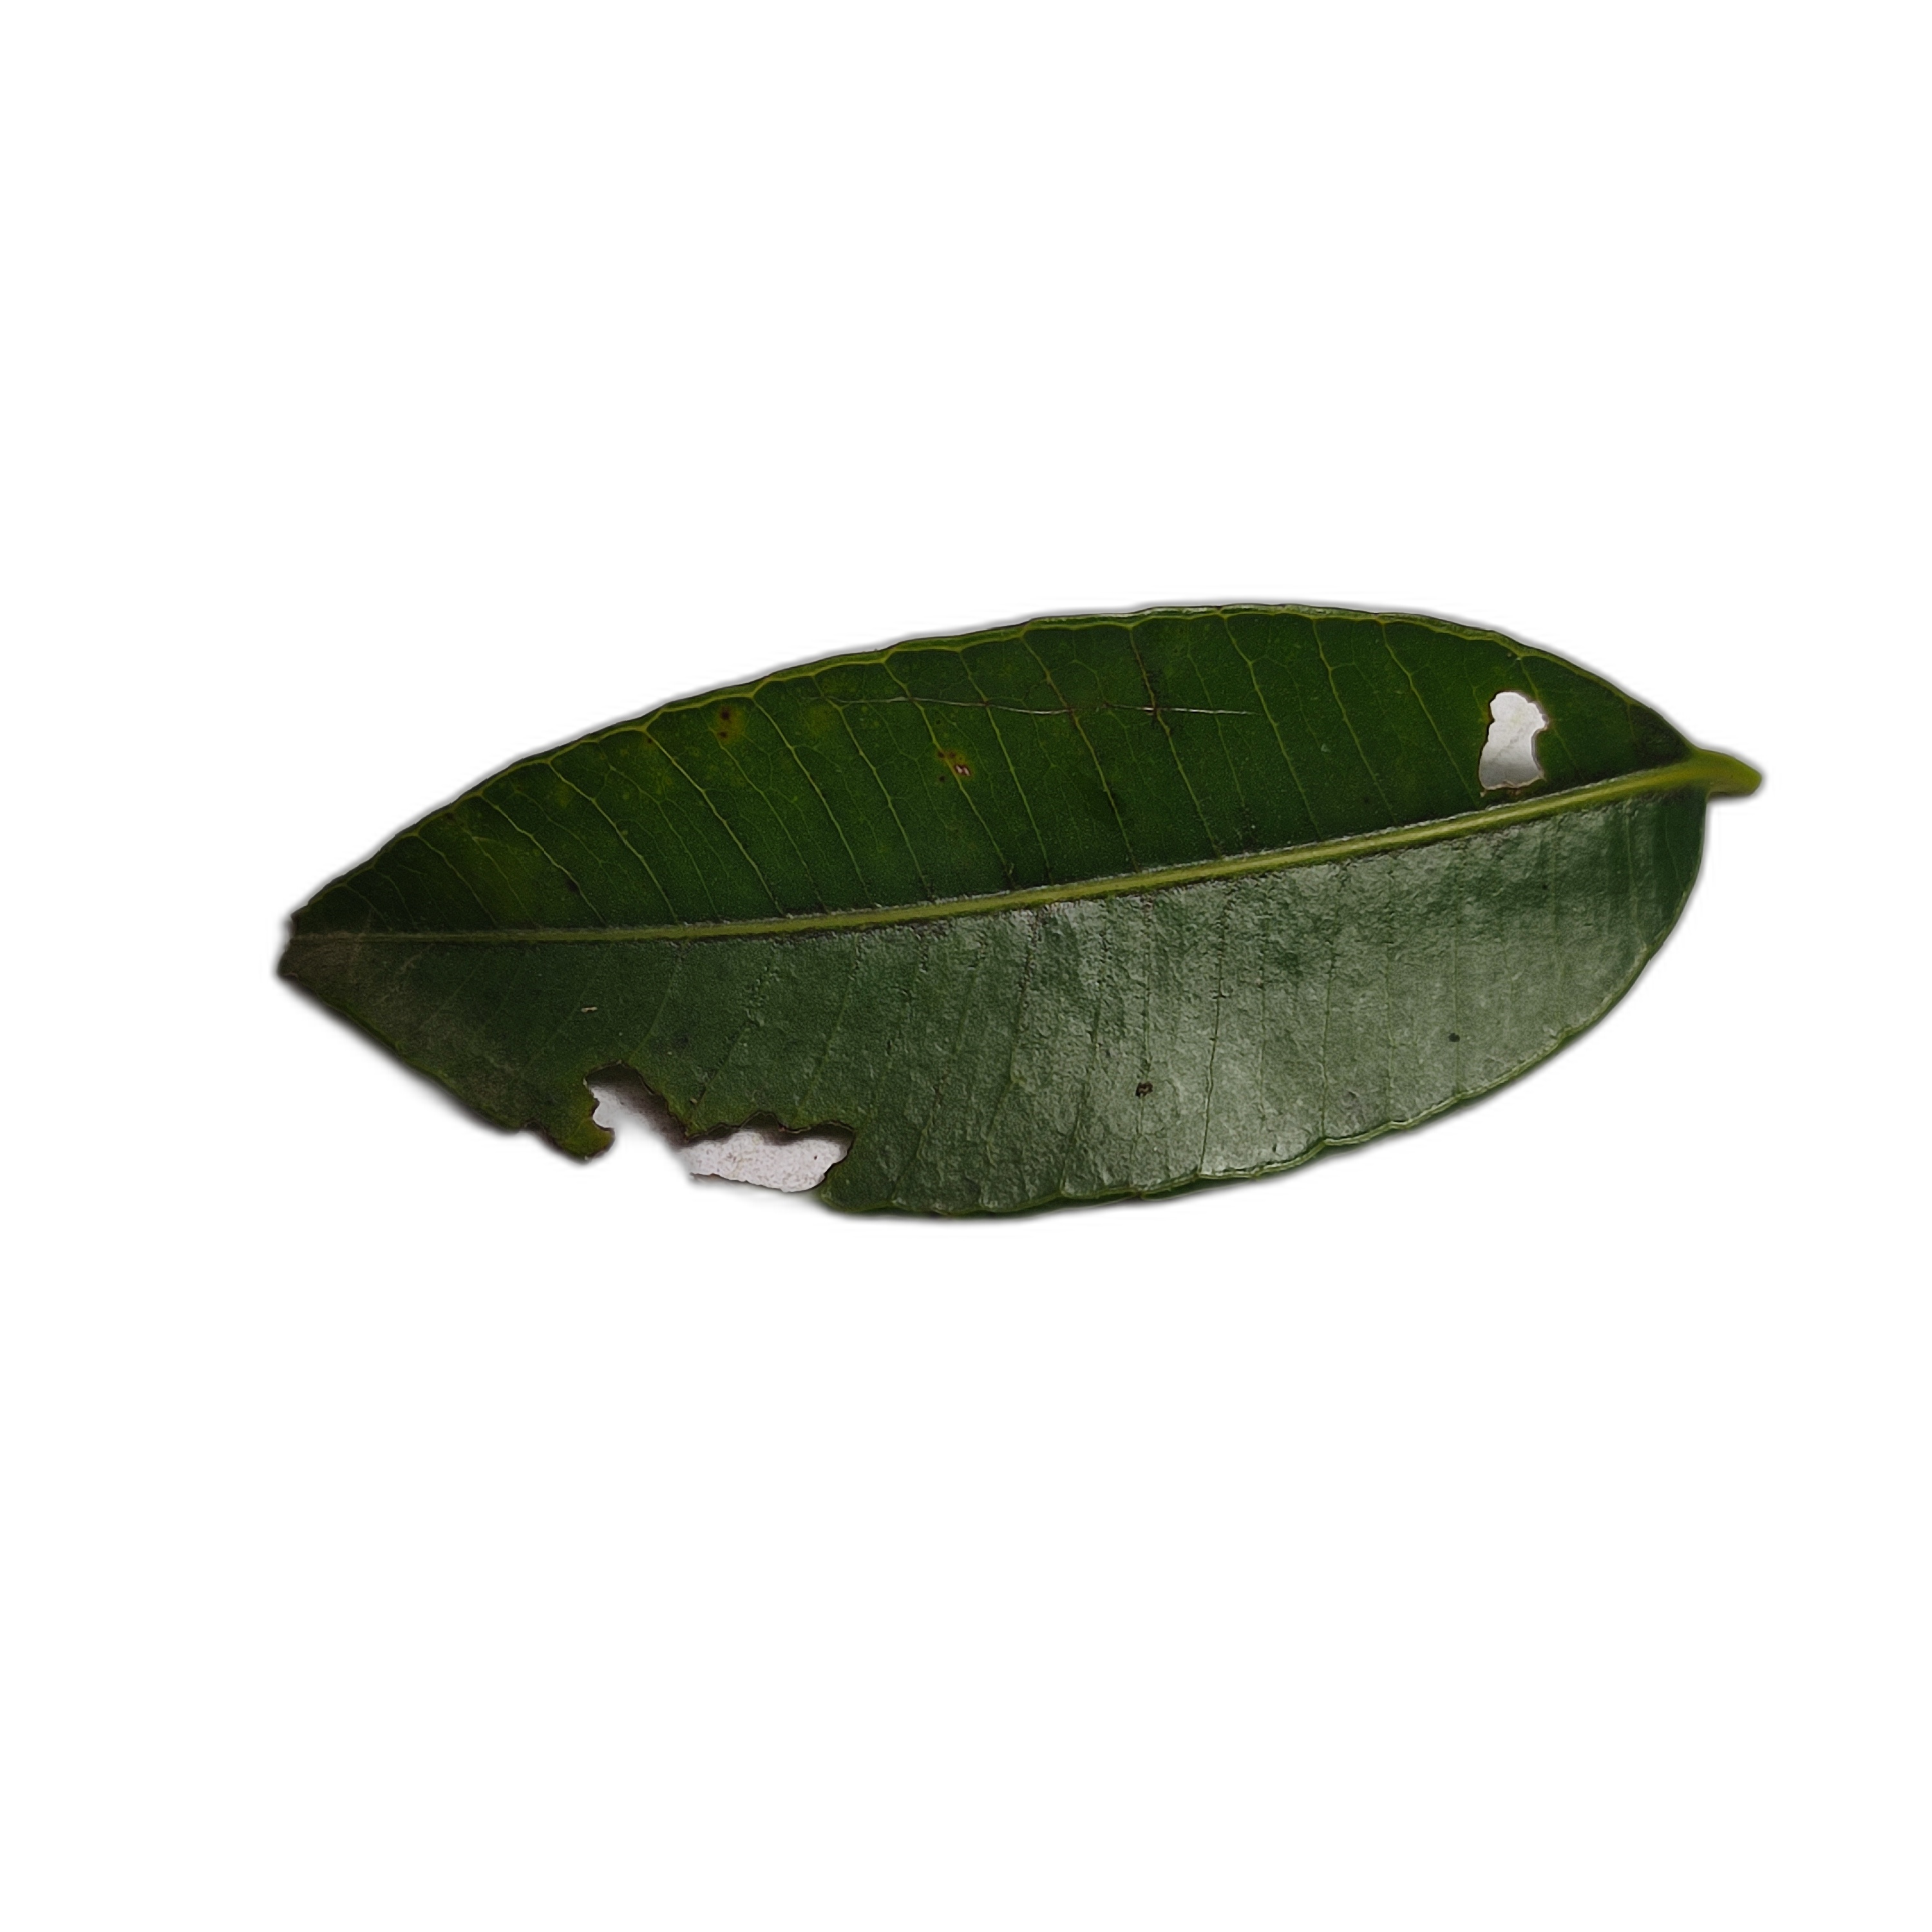
Label: not_healthy